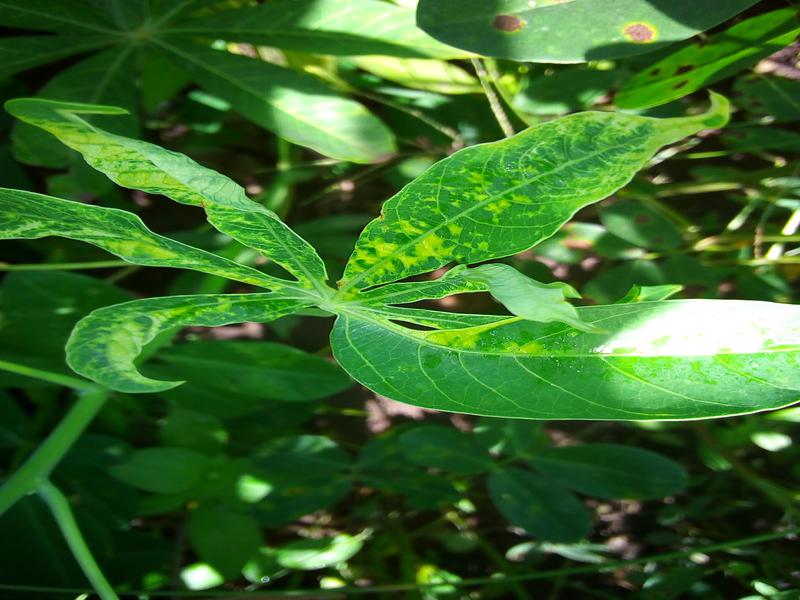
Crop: cassava
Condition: mosaic_disease